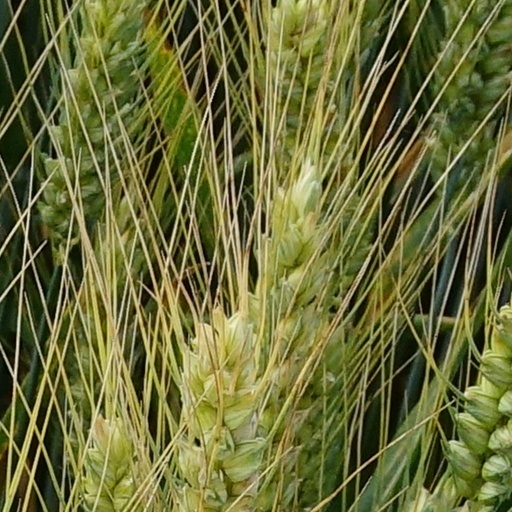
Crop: wheat